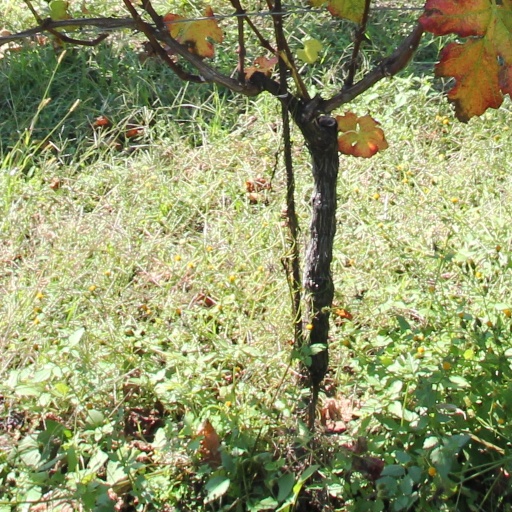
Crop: grape